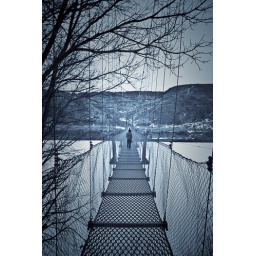
Suspension bridge over a river leading to Drumheller's finest rock formations